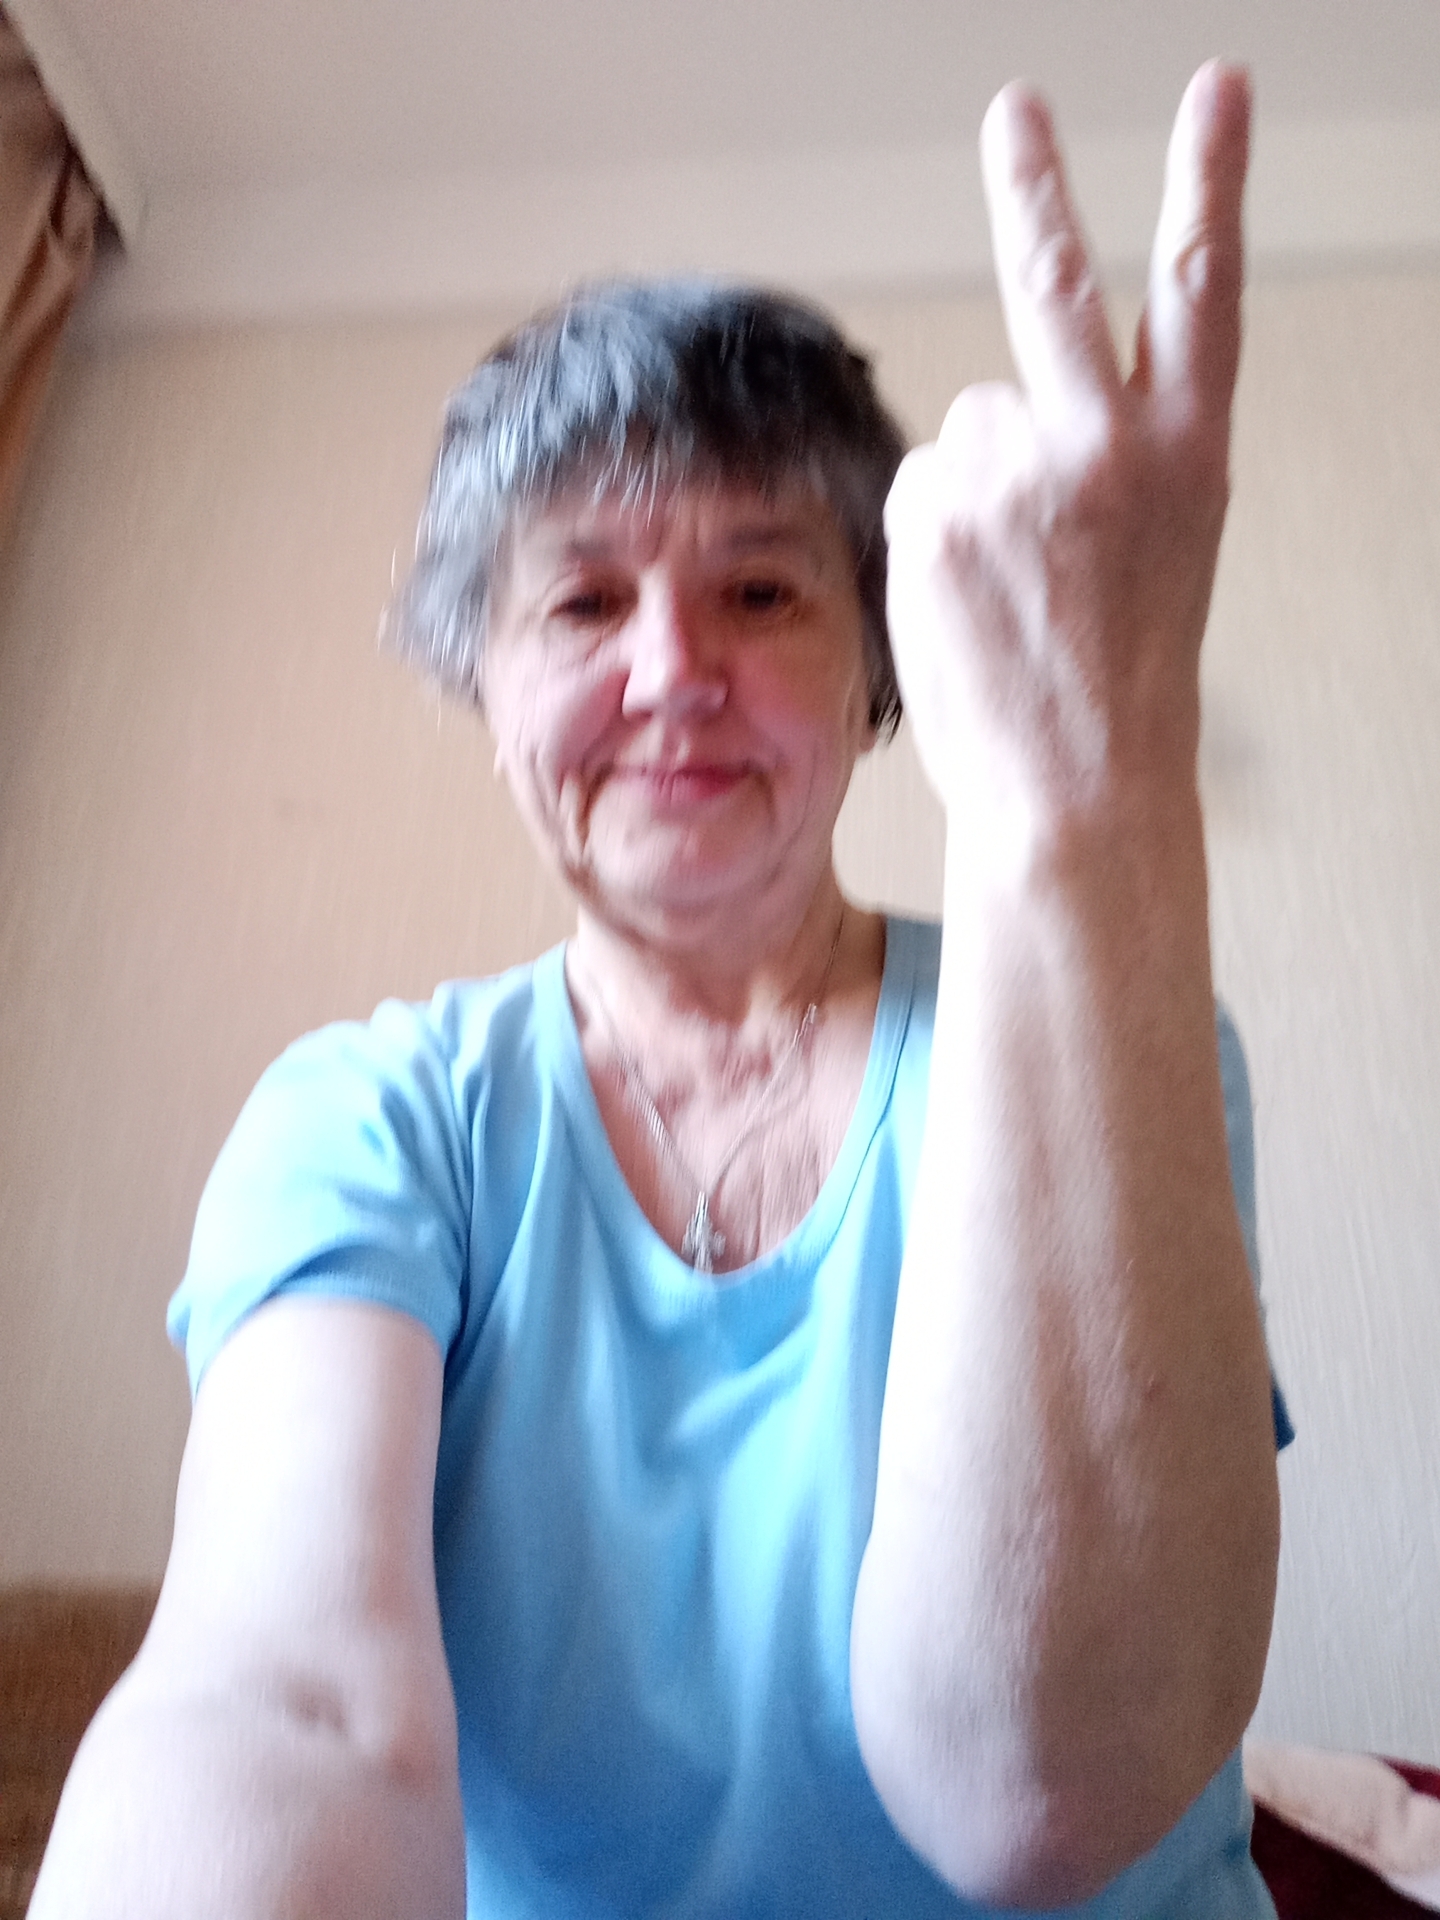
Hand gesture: peace_inverted